Flamenco guitar

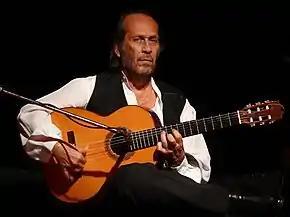
Flamenco guitarist Paco de Lucía

Flamenco is played somewhat differently from classical guitar. Players use different posture, strumming patterns, and techniques. Flamenco guitarists are known as "tocaores" (from an Andalusian pronunciation of "tocadores", "players") and the flamenco guitar technique is known as "toque".